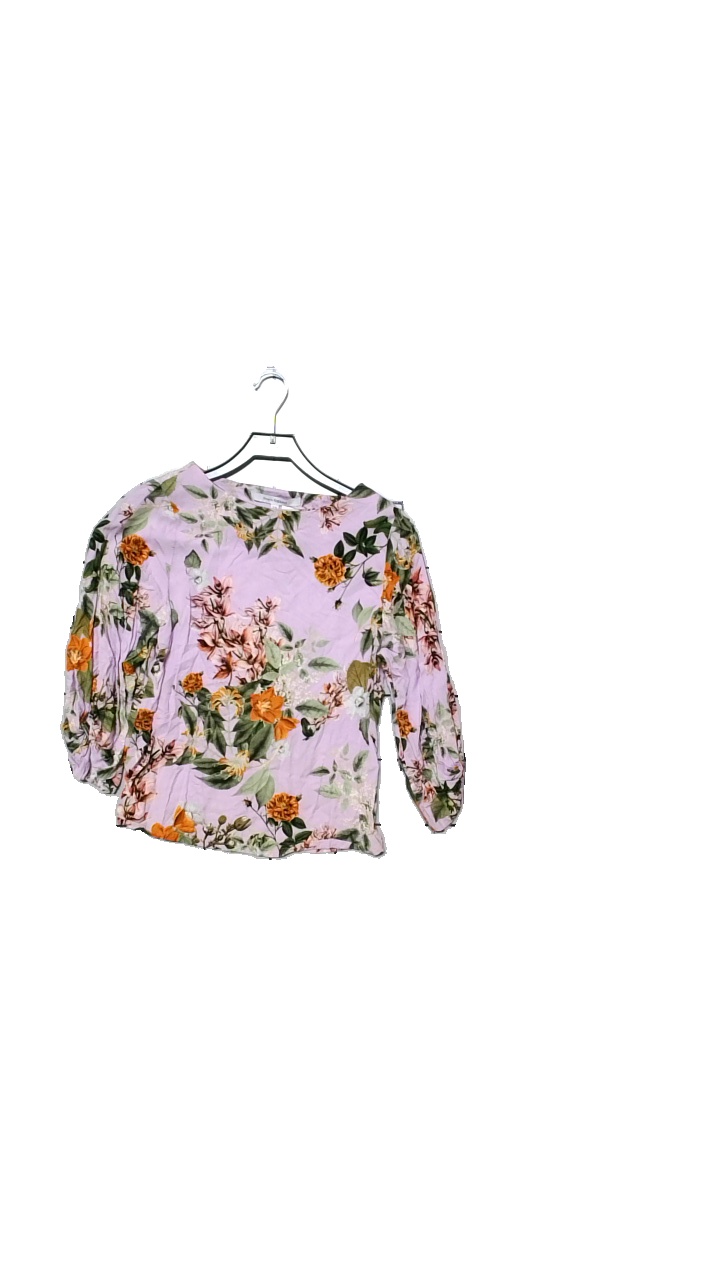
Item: Blouse (Ladies)
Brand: Kappahl
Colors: Multicolor
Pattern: Floral print
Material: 100% viscose
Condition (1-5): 5
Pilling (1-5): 5
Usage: Reuse
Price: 50-100